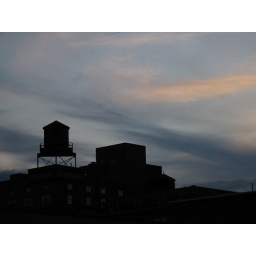
With an air temperature in the low 30s, the silhouette of the Chown water tower stands out against some forming clouds